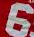
Number: 6